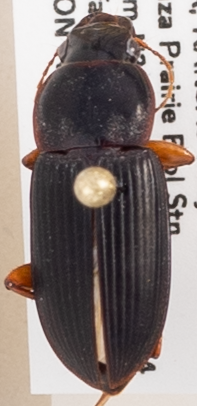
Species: Harpalus pensylvanicus
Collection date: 2018-08-30 04:00:00
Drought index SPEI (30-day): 1.514
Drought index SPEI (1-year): -1.834
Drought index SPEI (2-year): -1.082